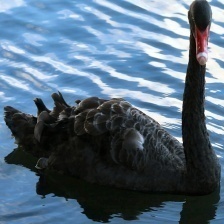
Species: BLACK SWAN
Scientific name: CYGNUS ATRATUS
ImageNet parent category: black_swan